The Merry Month of May (novel)

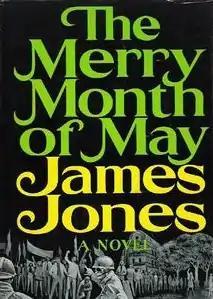
First edition (publ. Delacorte)

The Merry Month of May is author James Jones's 1971 novel concerning the events of the 1968 student revolutions in Paris. It is centered on a rich American family, the Gallaghers, living as expatriates in Paris.